Port Stanley School

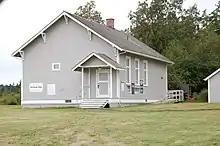
Schoolhouse in 2007

The Port Stanley School is located on Lopez Island, in the San Juan Islands (San Juan County), Washington, in the United States. It was listed on the U.S. National Register of Historic Places in 1994. The building was restored in 2003 and currently serves as an exhibit of the Lopez Island Historical Society and community space.